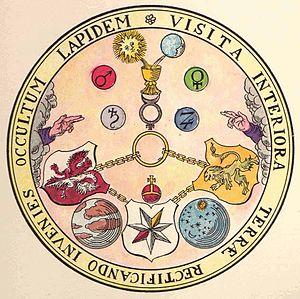
La Table d’émeraude est un des textes les plus célèbres de la littérature alchimique et hermétique. C’est un texte très court, composé d'une douzaine de formules allégoriques et obscures, dont la fameuse correspondance entre le macrocosme et le microcosme : Ce qui est en bas est comme ce qui est en haut, et ce qui est en haut est comme ce qui est en bas.